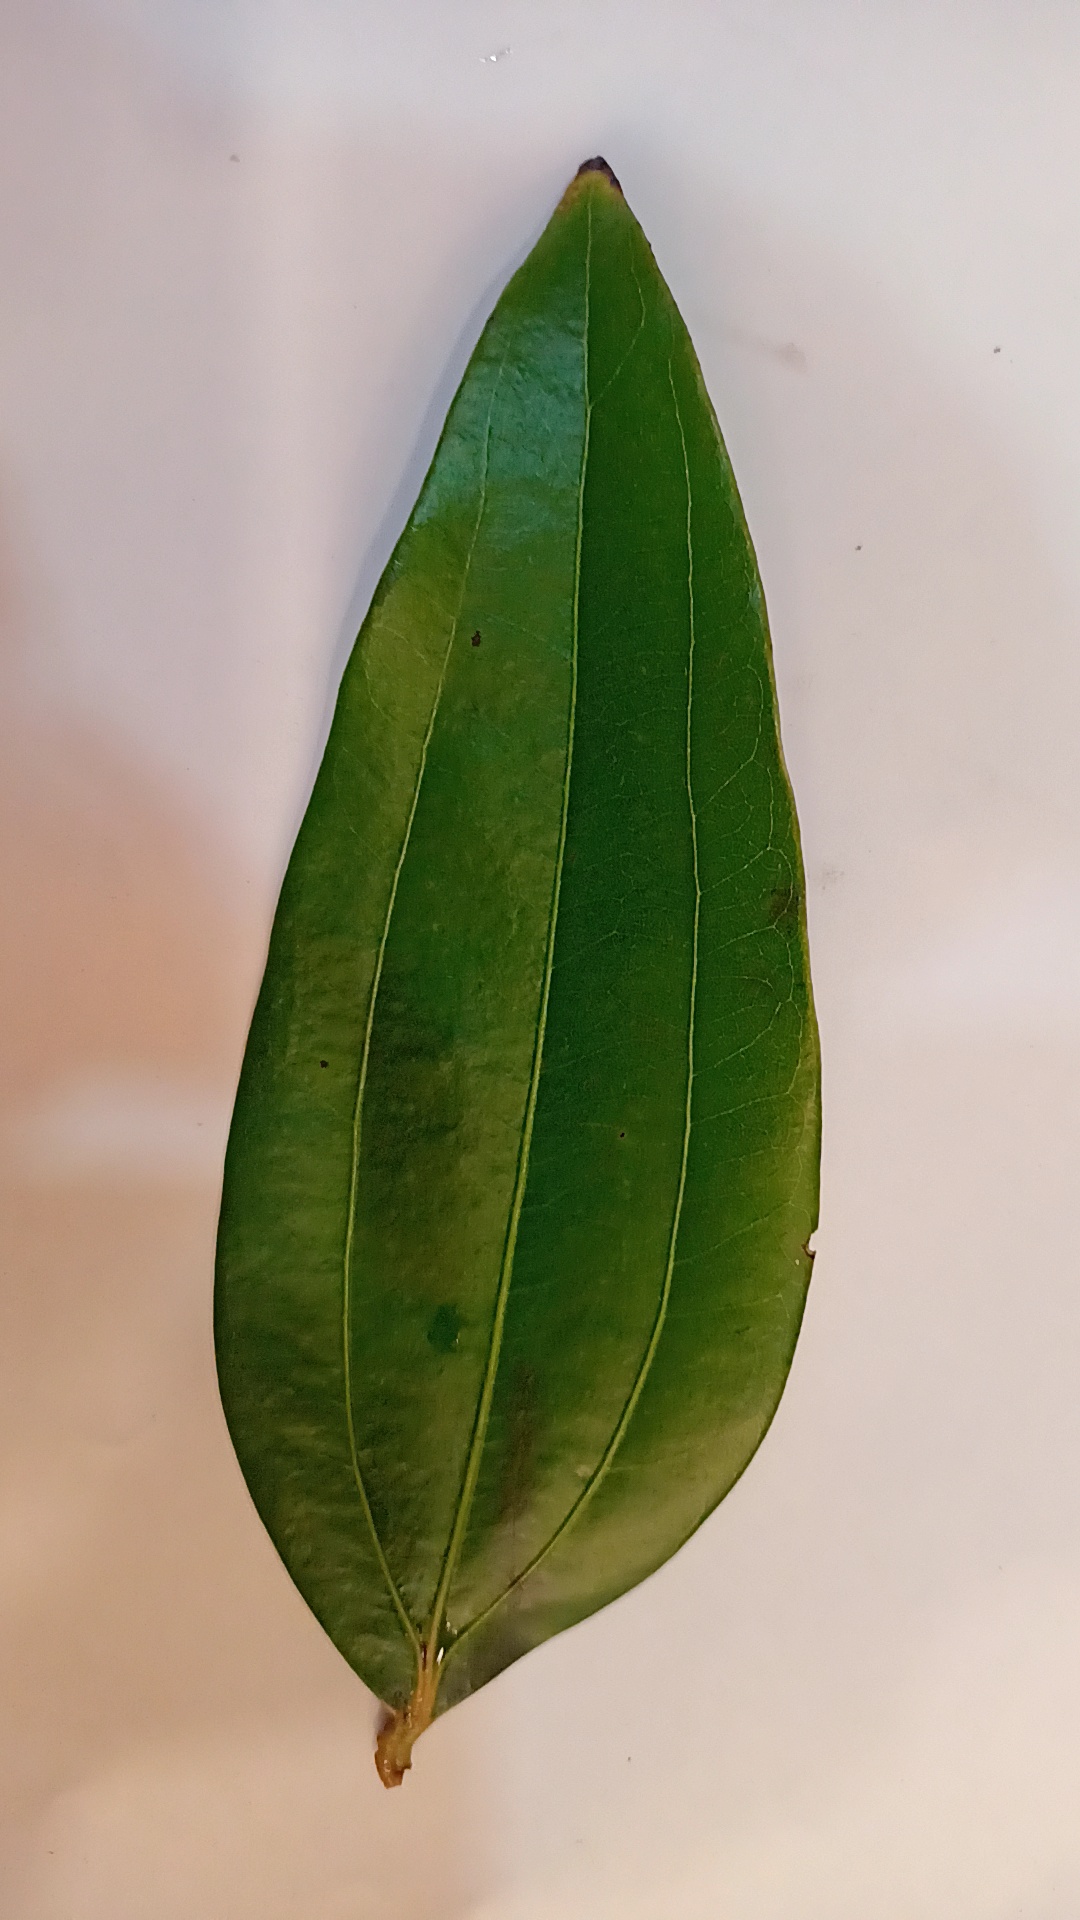
Label: Healthy